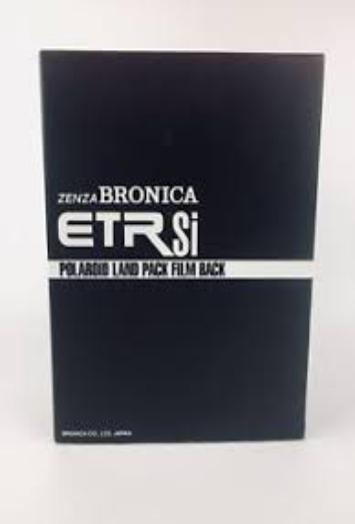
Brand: Bronica
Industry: Electronic